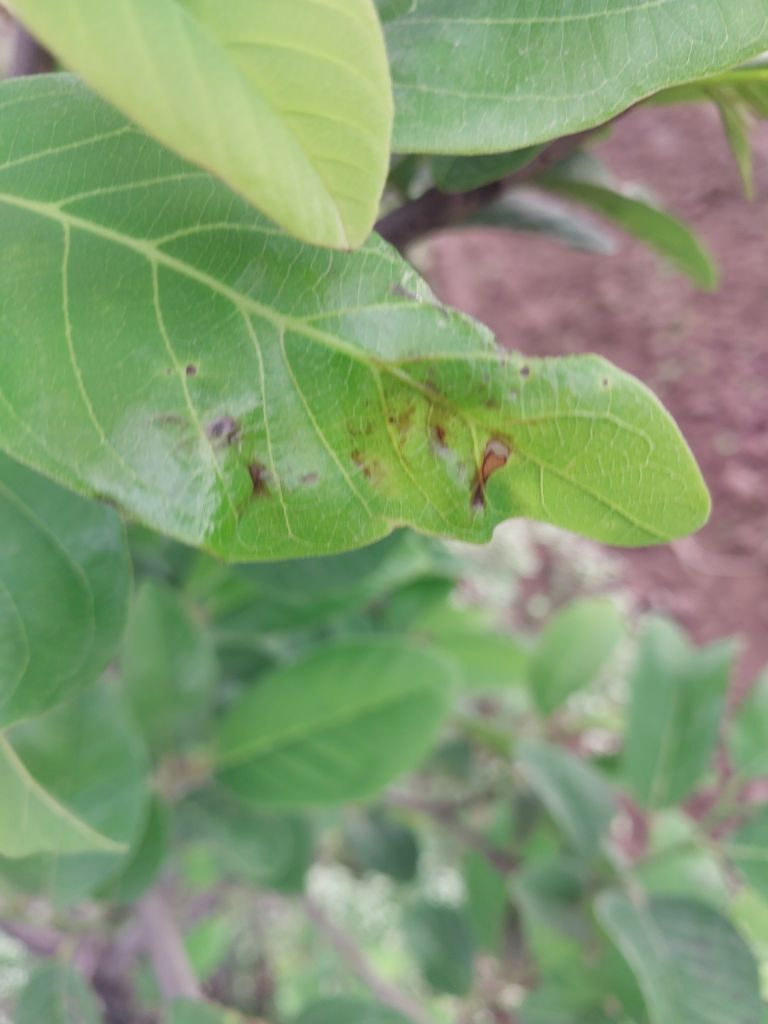
Disease label: Leaf spot on Leaves